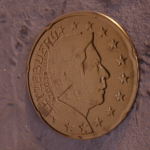
Coin value: 20cents
Country: lu
Edition: standard